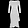
Label: Dress